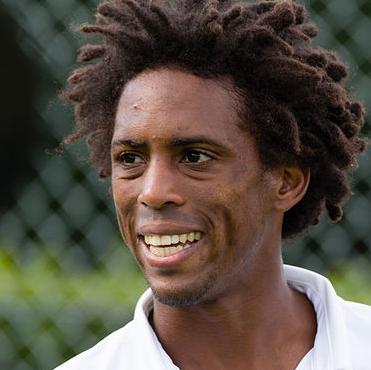
Age: 22